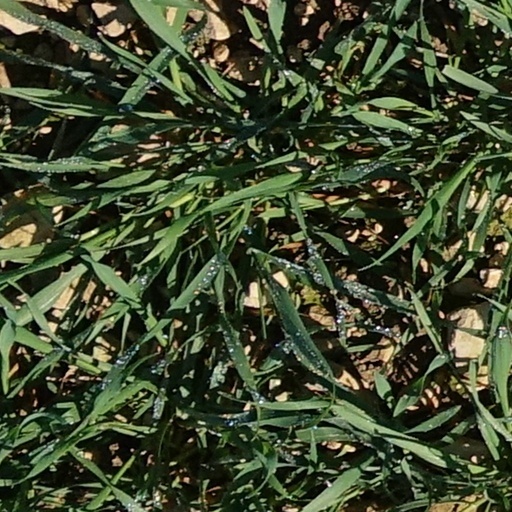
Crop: wheat